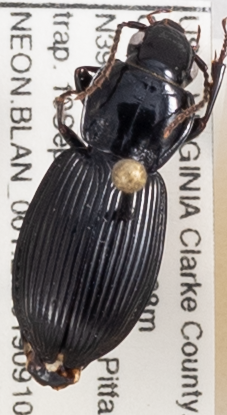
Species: Pterostichus coracinus
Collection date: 2019-09-10
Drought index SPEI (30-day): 0.444
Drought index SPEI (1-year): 1.45
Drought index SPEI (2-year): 2.042